Mass media in the United Kingdom

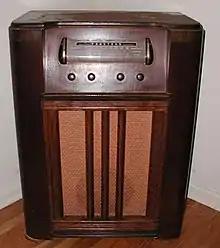
Picture of a Truetone brand radio

Radio in the United Kingdom is dominated by the BBC, which operates radio stations both in the United Kingdom and abroad. The BBC World Service radio network is broadcast in 33 languages globally. Domestically the BBC also operates ten national networks and over 40 local radio stations including services in Welsh on BBC Radio Cymru, Gaelic on BBC Radio nan Gàidheal in Scotland and Irish in Northern Ireland. The domestic services of the BBC are funded by the television licence. The internationally targeted BBC World Service Radio is funded by the Foreign and Commonwealth Office, though from 2014 it will be funded by the television licence. The most popular radio station by number of listeners is BBC Radio 2, closely followed by BBC Radio 3, BBC Radio 4 and BBC Radio 1. Advances in digital radio technology have enabled the launch of several new stations by the Corporation.